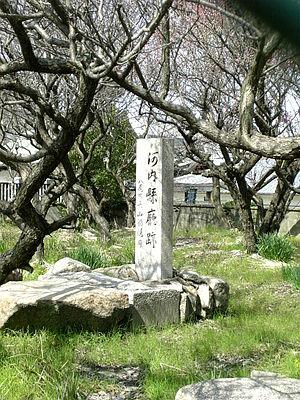
Cette liste présente les sites historiques du Japon situés dans la préfecture urbaine d'Ōsaka.